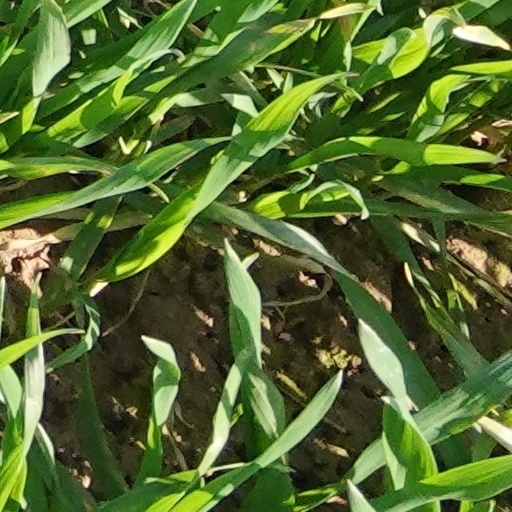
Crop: wheat